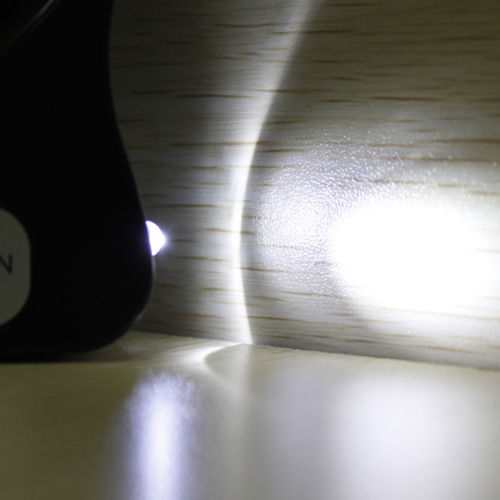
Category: fan